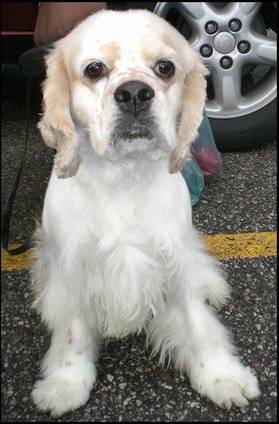
Label: dog